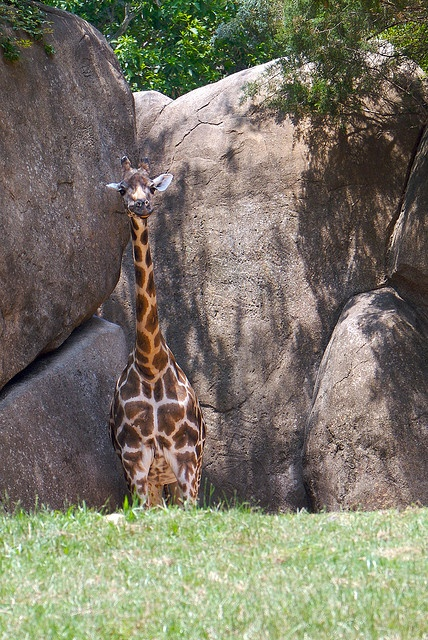
a tall giraffe standing on a lush green field next to a tree.
A giraffe standing in a field next to some very large rocks.
A giraffe standing in front of large rocks.
A giraffe standing near a very large rock.
A giraffe standing alone amid a very tall rock area.